Arik Einstein

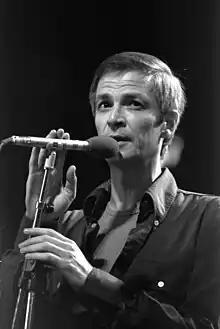
Arik Einstein, 1979

Arieh Lieb "Arik" Einstein ((3 January 1939 – 26 November 2013) was an Israeli singer, songwriter, actor, comedian and screenwriter. He was a pioneer of Israeli rock music and was named "the voice of Israel." Through both high public and critical acclaim, Einstein is regarded as one of the greatest, most popular, and most influential Israeli artists of all time.